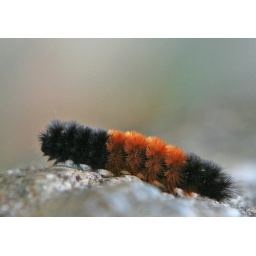
Banded woolly bear caterpillar on rock in Jamaica State Park